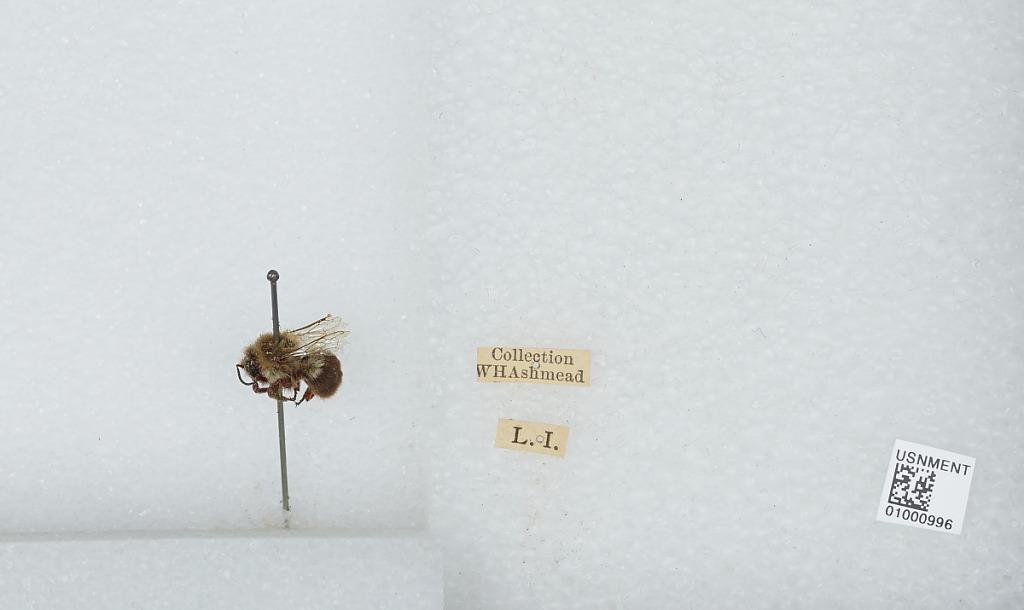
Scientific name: Bombus (Pyrobombus) impatiens Cresson